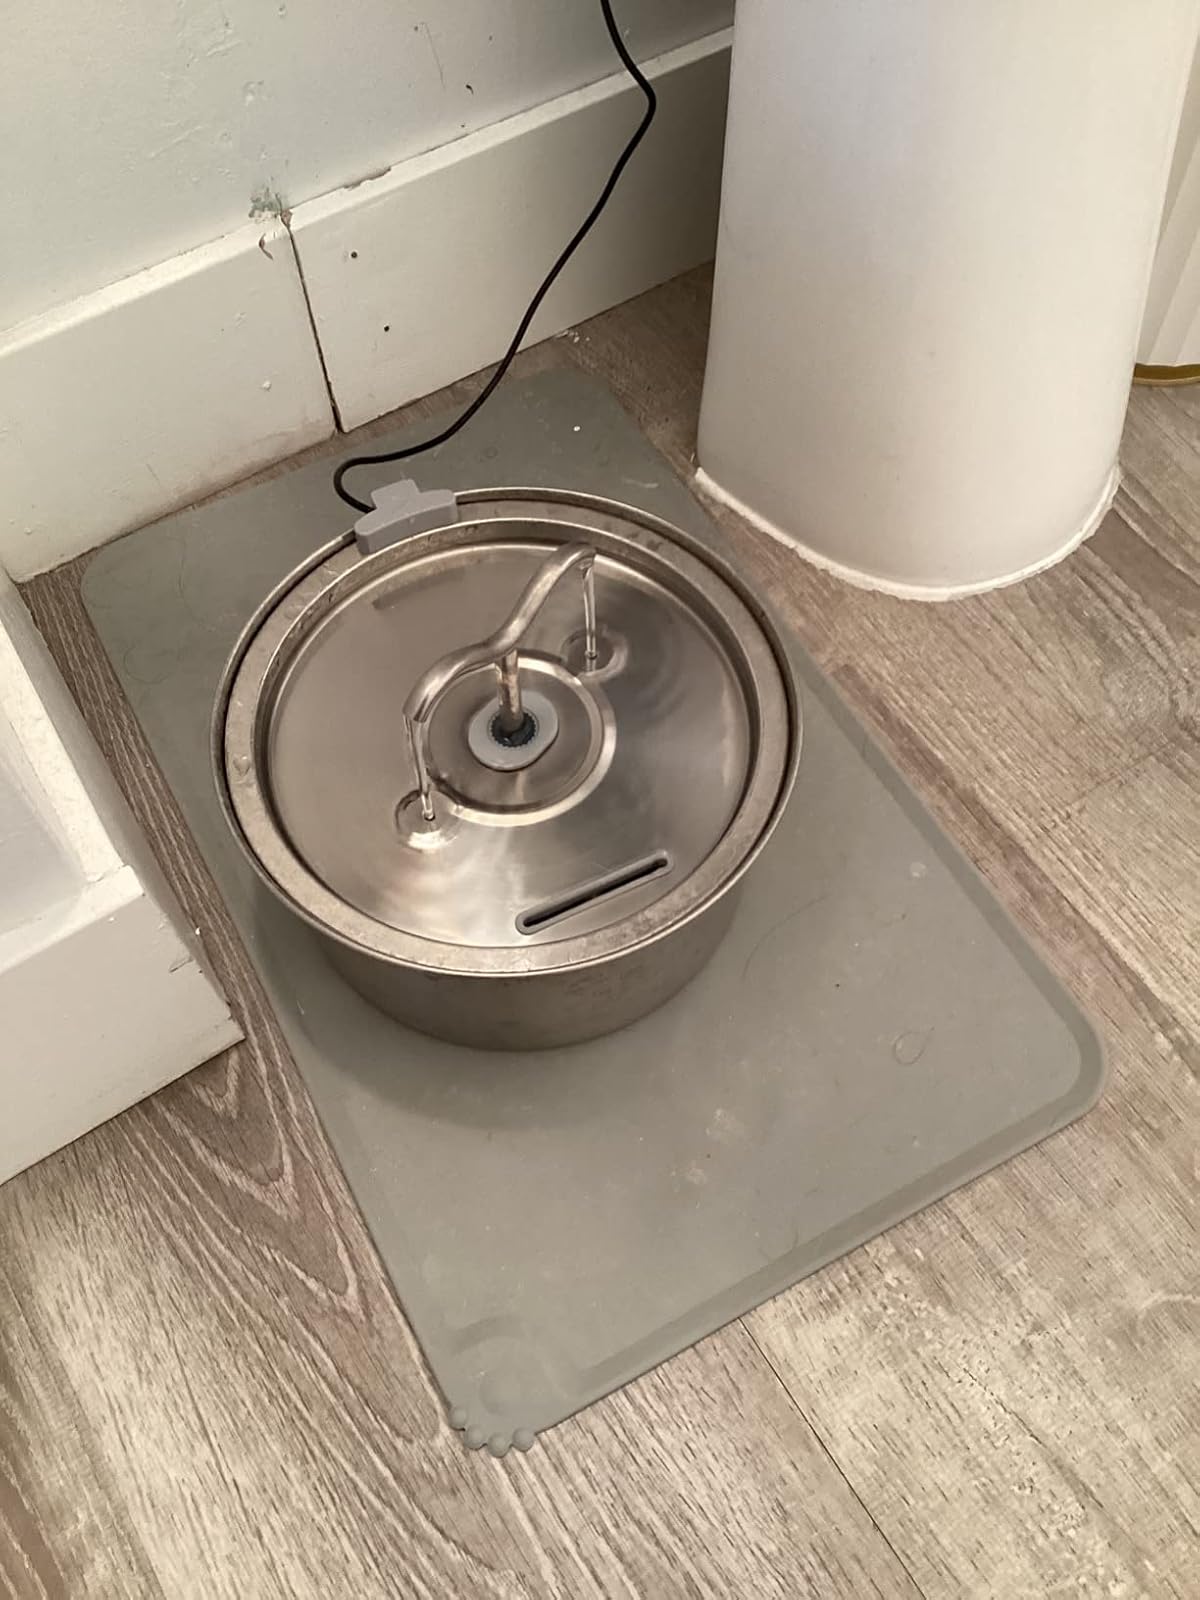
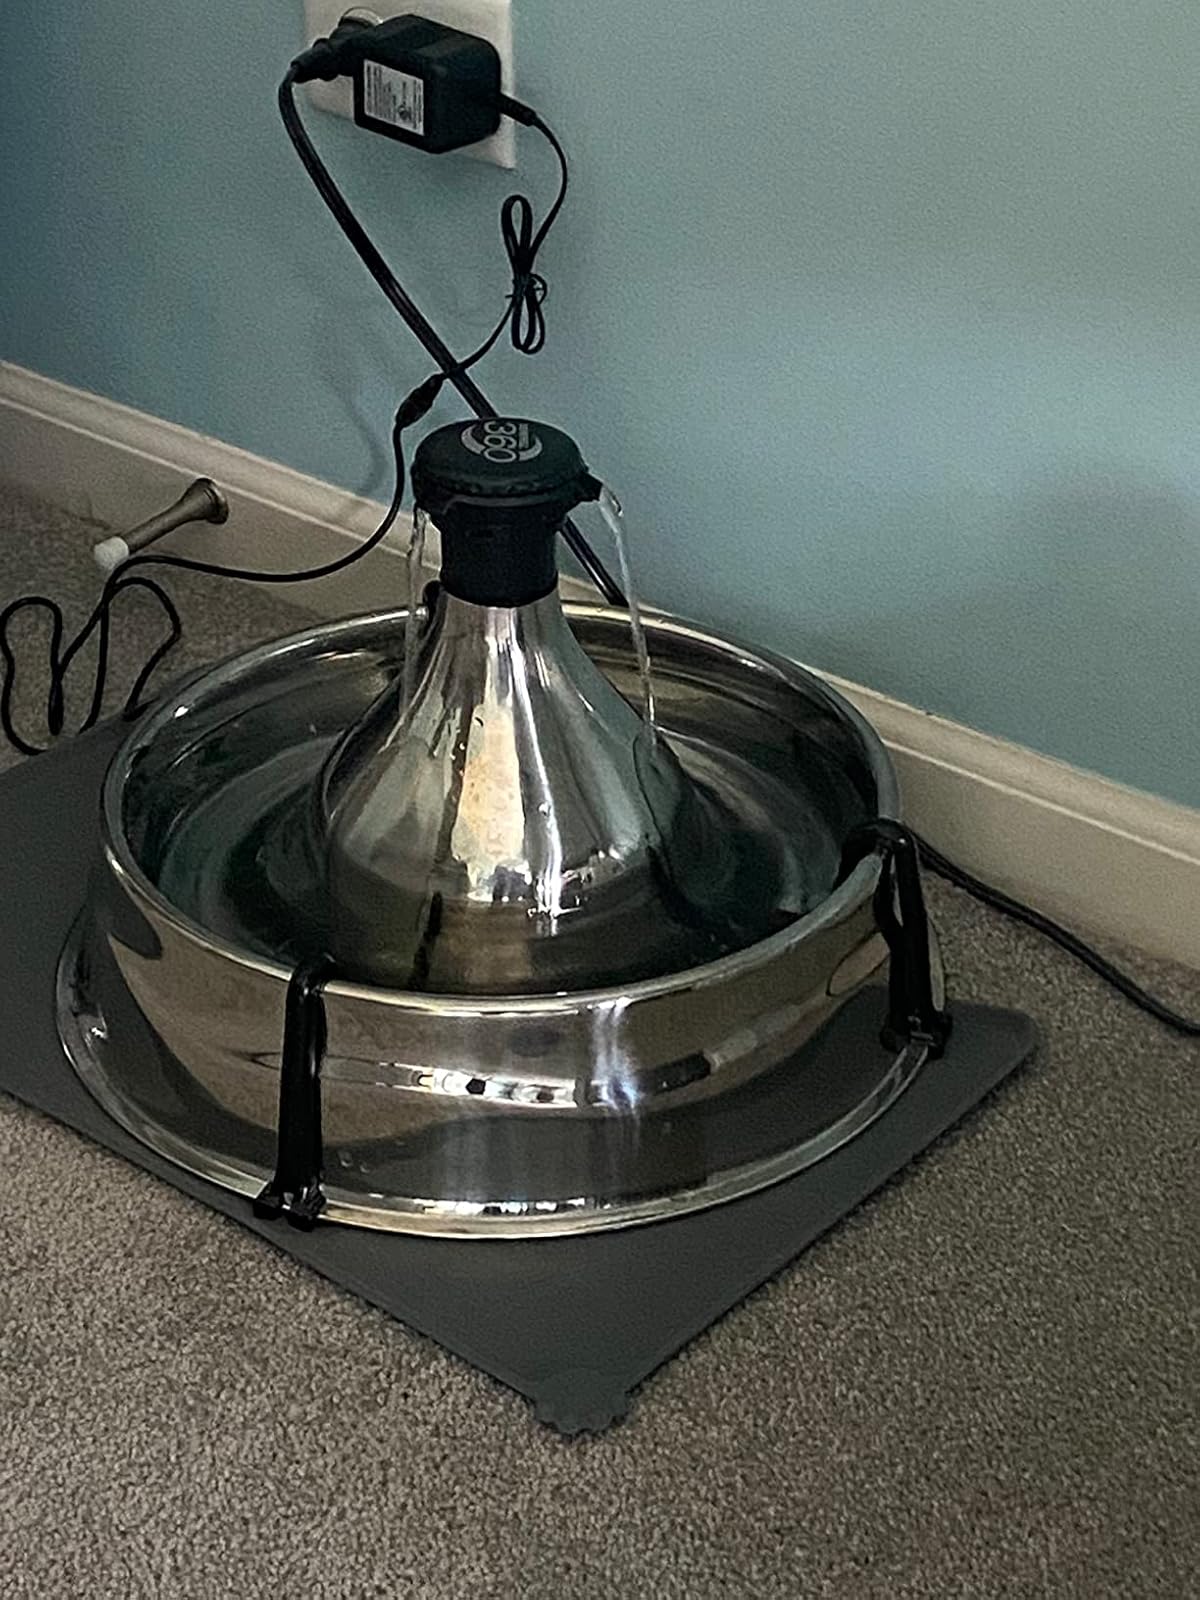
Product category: items_bowl
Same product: no